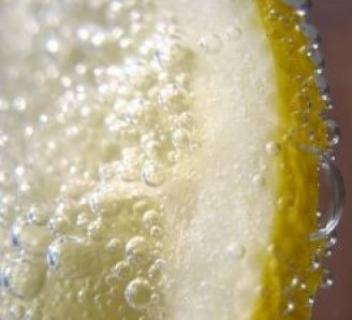
Texture: bubbly